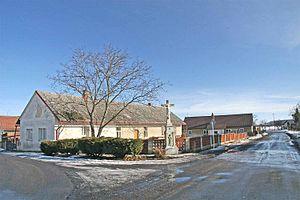
Chudeřice est une commune du district de Hradec Králové, dans la région de Hradec Králové, en République tchèque. Sa population s'élevait à 252 habitants en 2017.